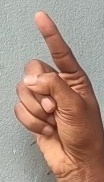
ASL sign: Z